Stanislas-Marie Maillard

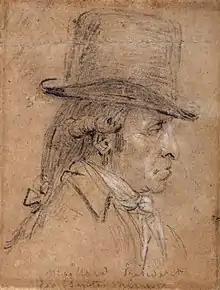
Stanislas-Marie Maillard, sketch by Georges-François-Marie Gabriel, Paris, Musée Carnavalet.

Stanislas-Marie Maillard (11 December 1763 – 11 April 1794) was a captain of the Bastille Volunteers. As a national guardsman, he participated in the attack on the Bastille, being the first revolutionary to get into the fortress, and also accompanied the women who marched to Versailles on 5 October 1789. Maillard testified in court to the events at Versailles.